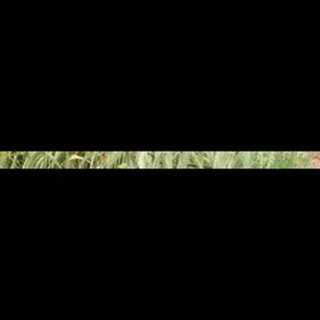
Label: wheat_brown_rust